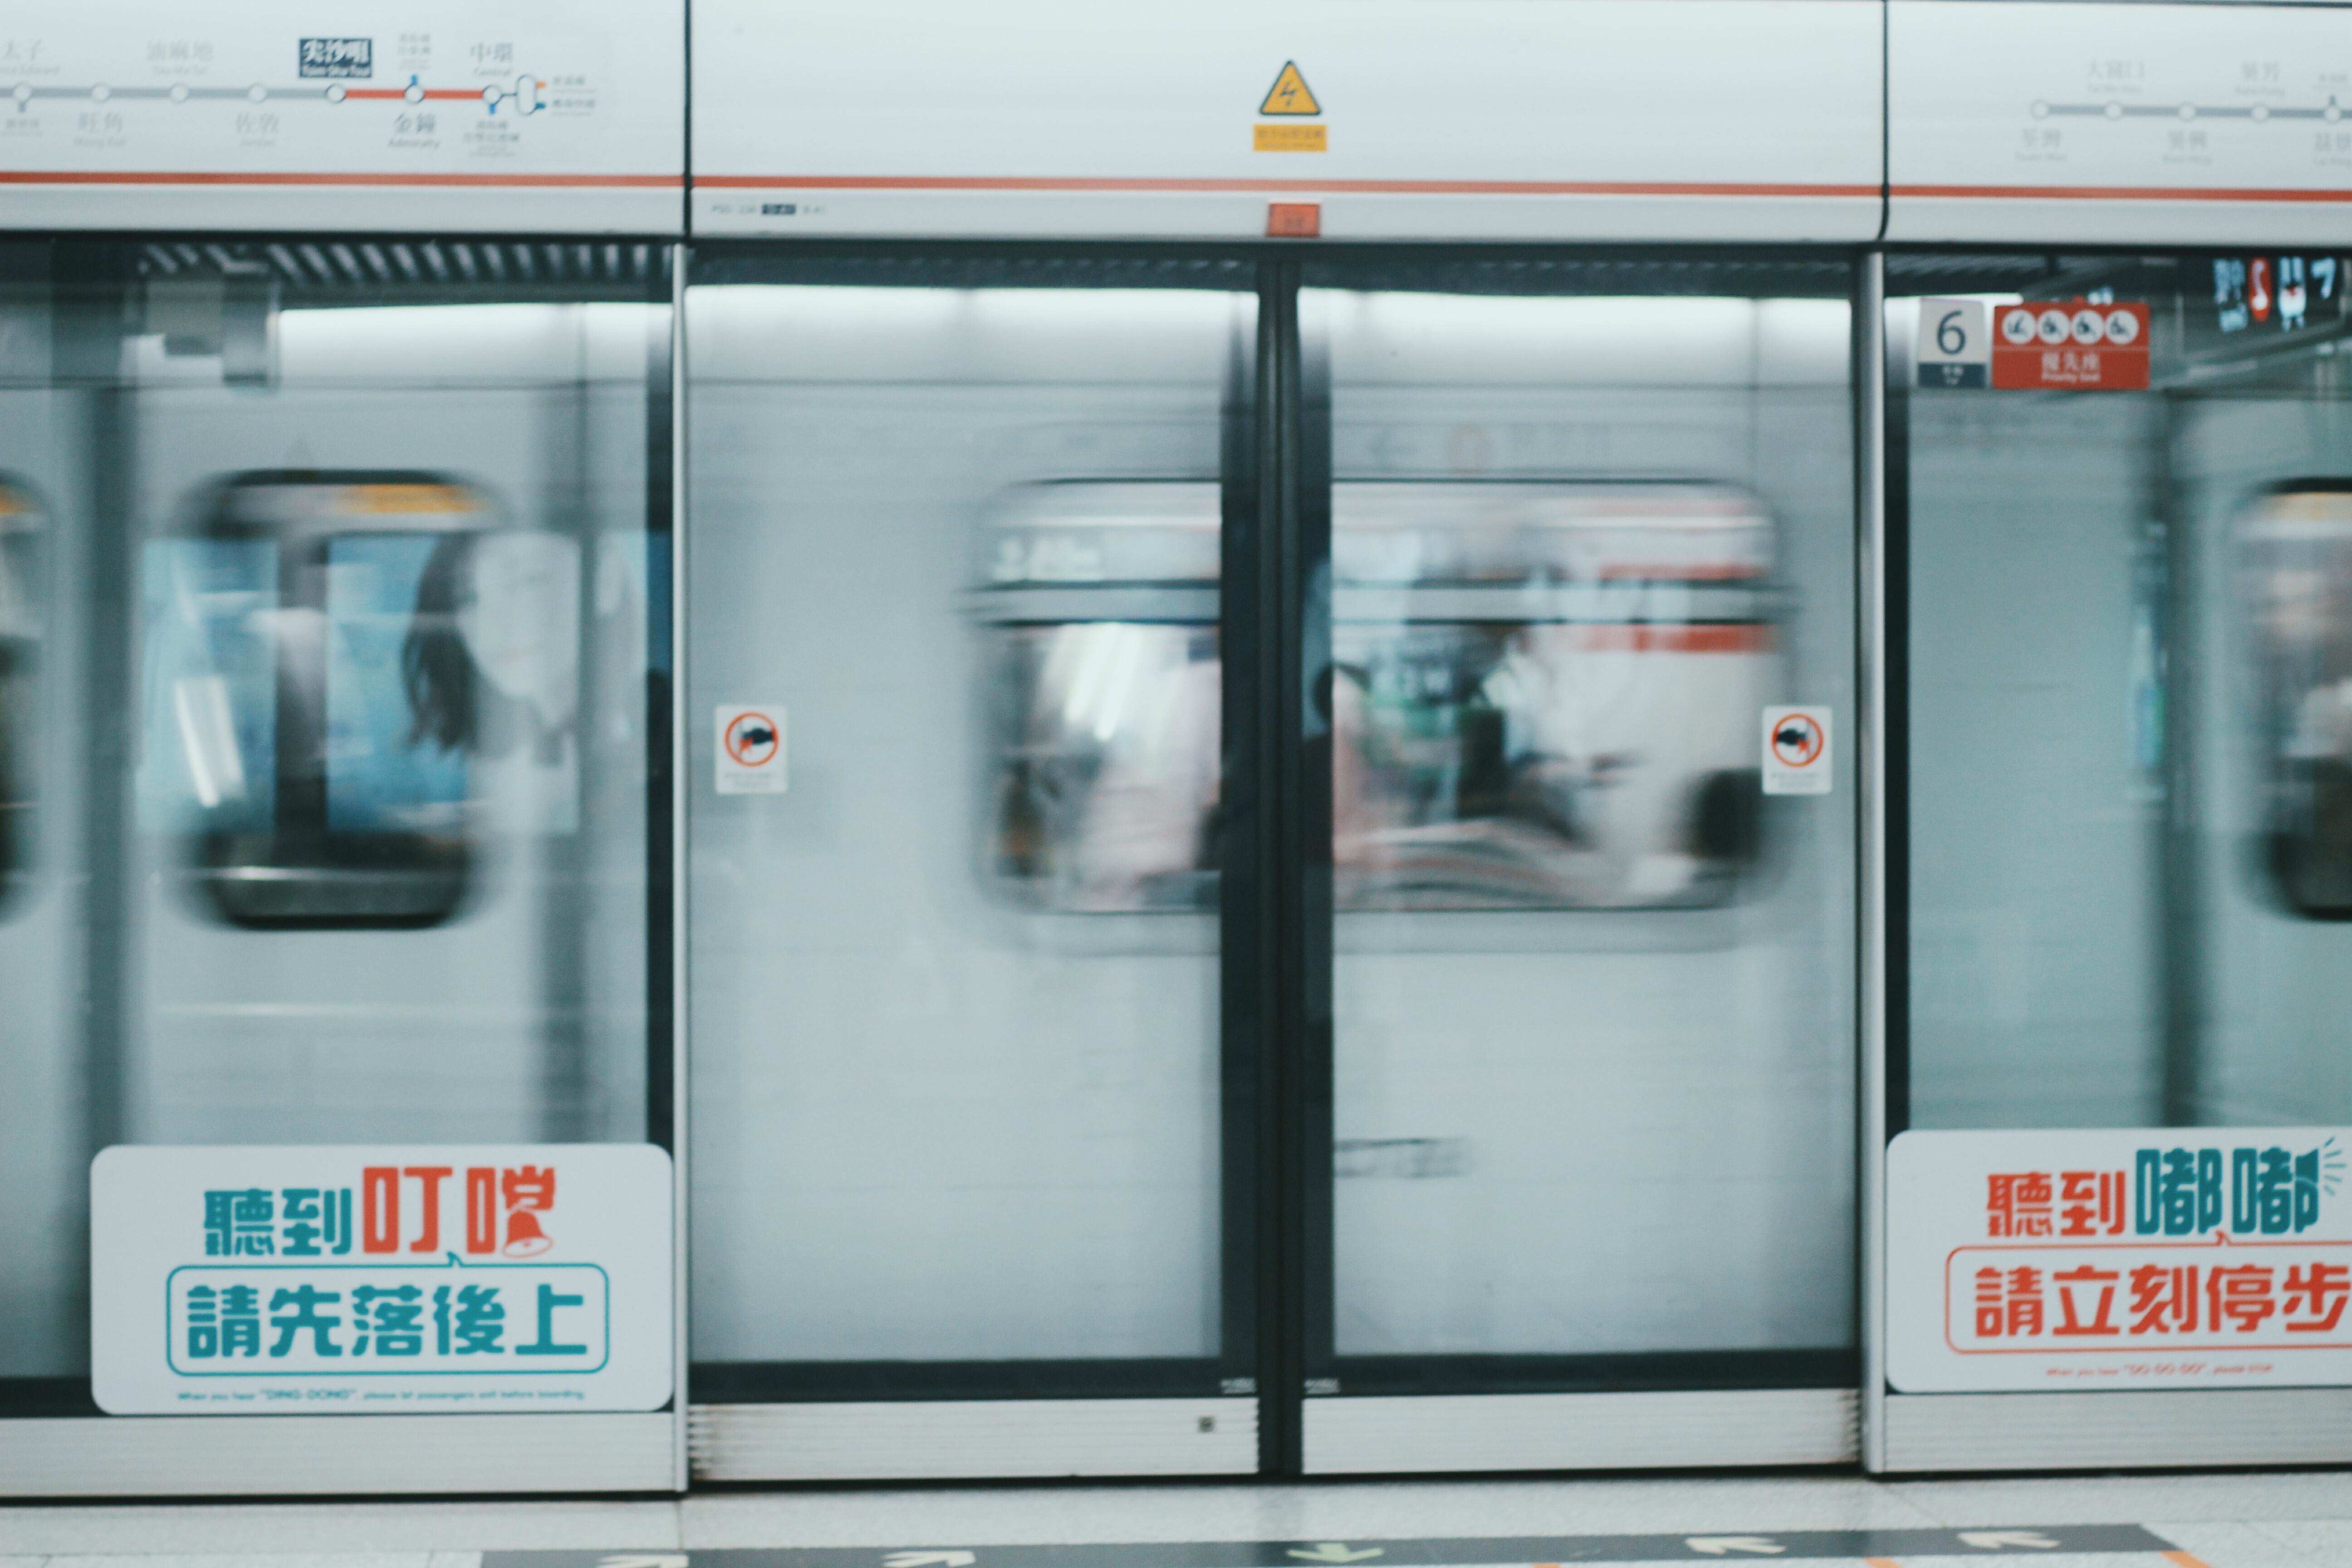
transport, vehicle, machine, public transport